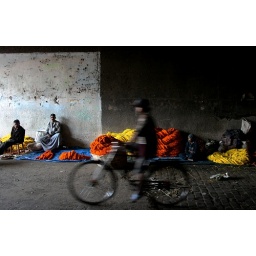
Mullickghat flower market, under the Howrah bridge